Question: Please indicate a possible affordance area of the chair that can be used for sitting on
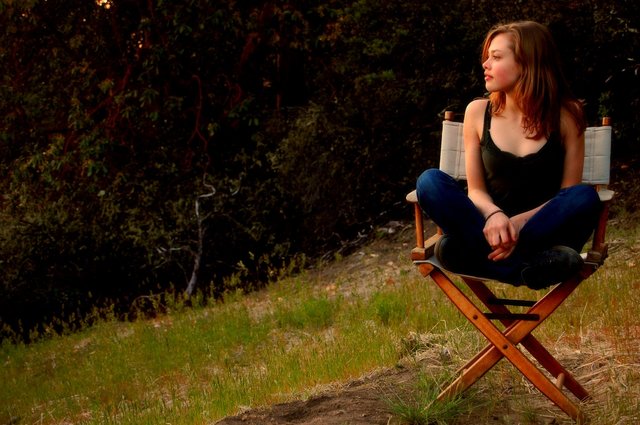
Answer: [416.5, 217.5, 587.5, 266.5]